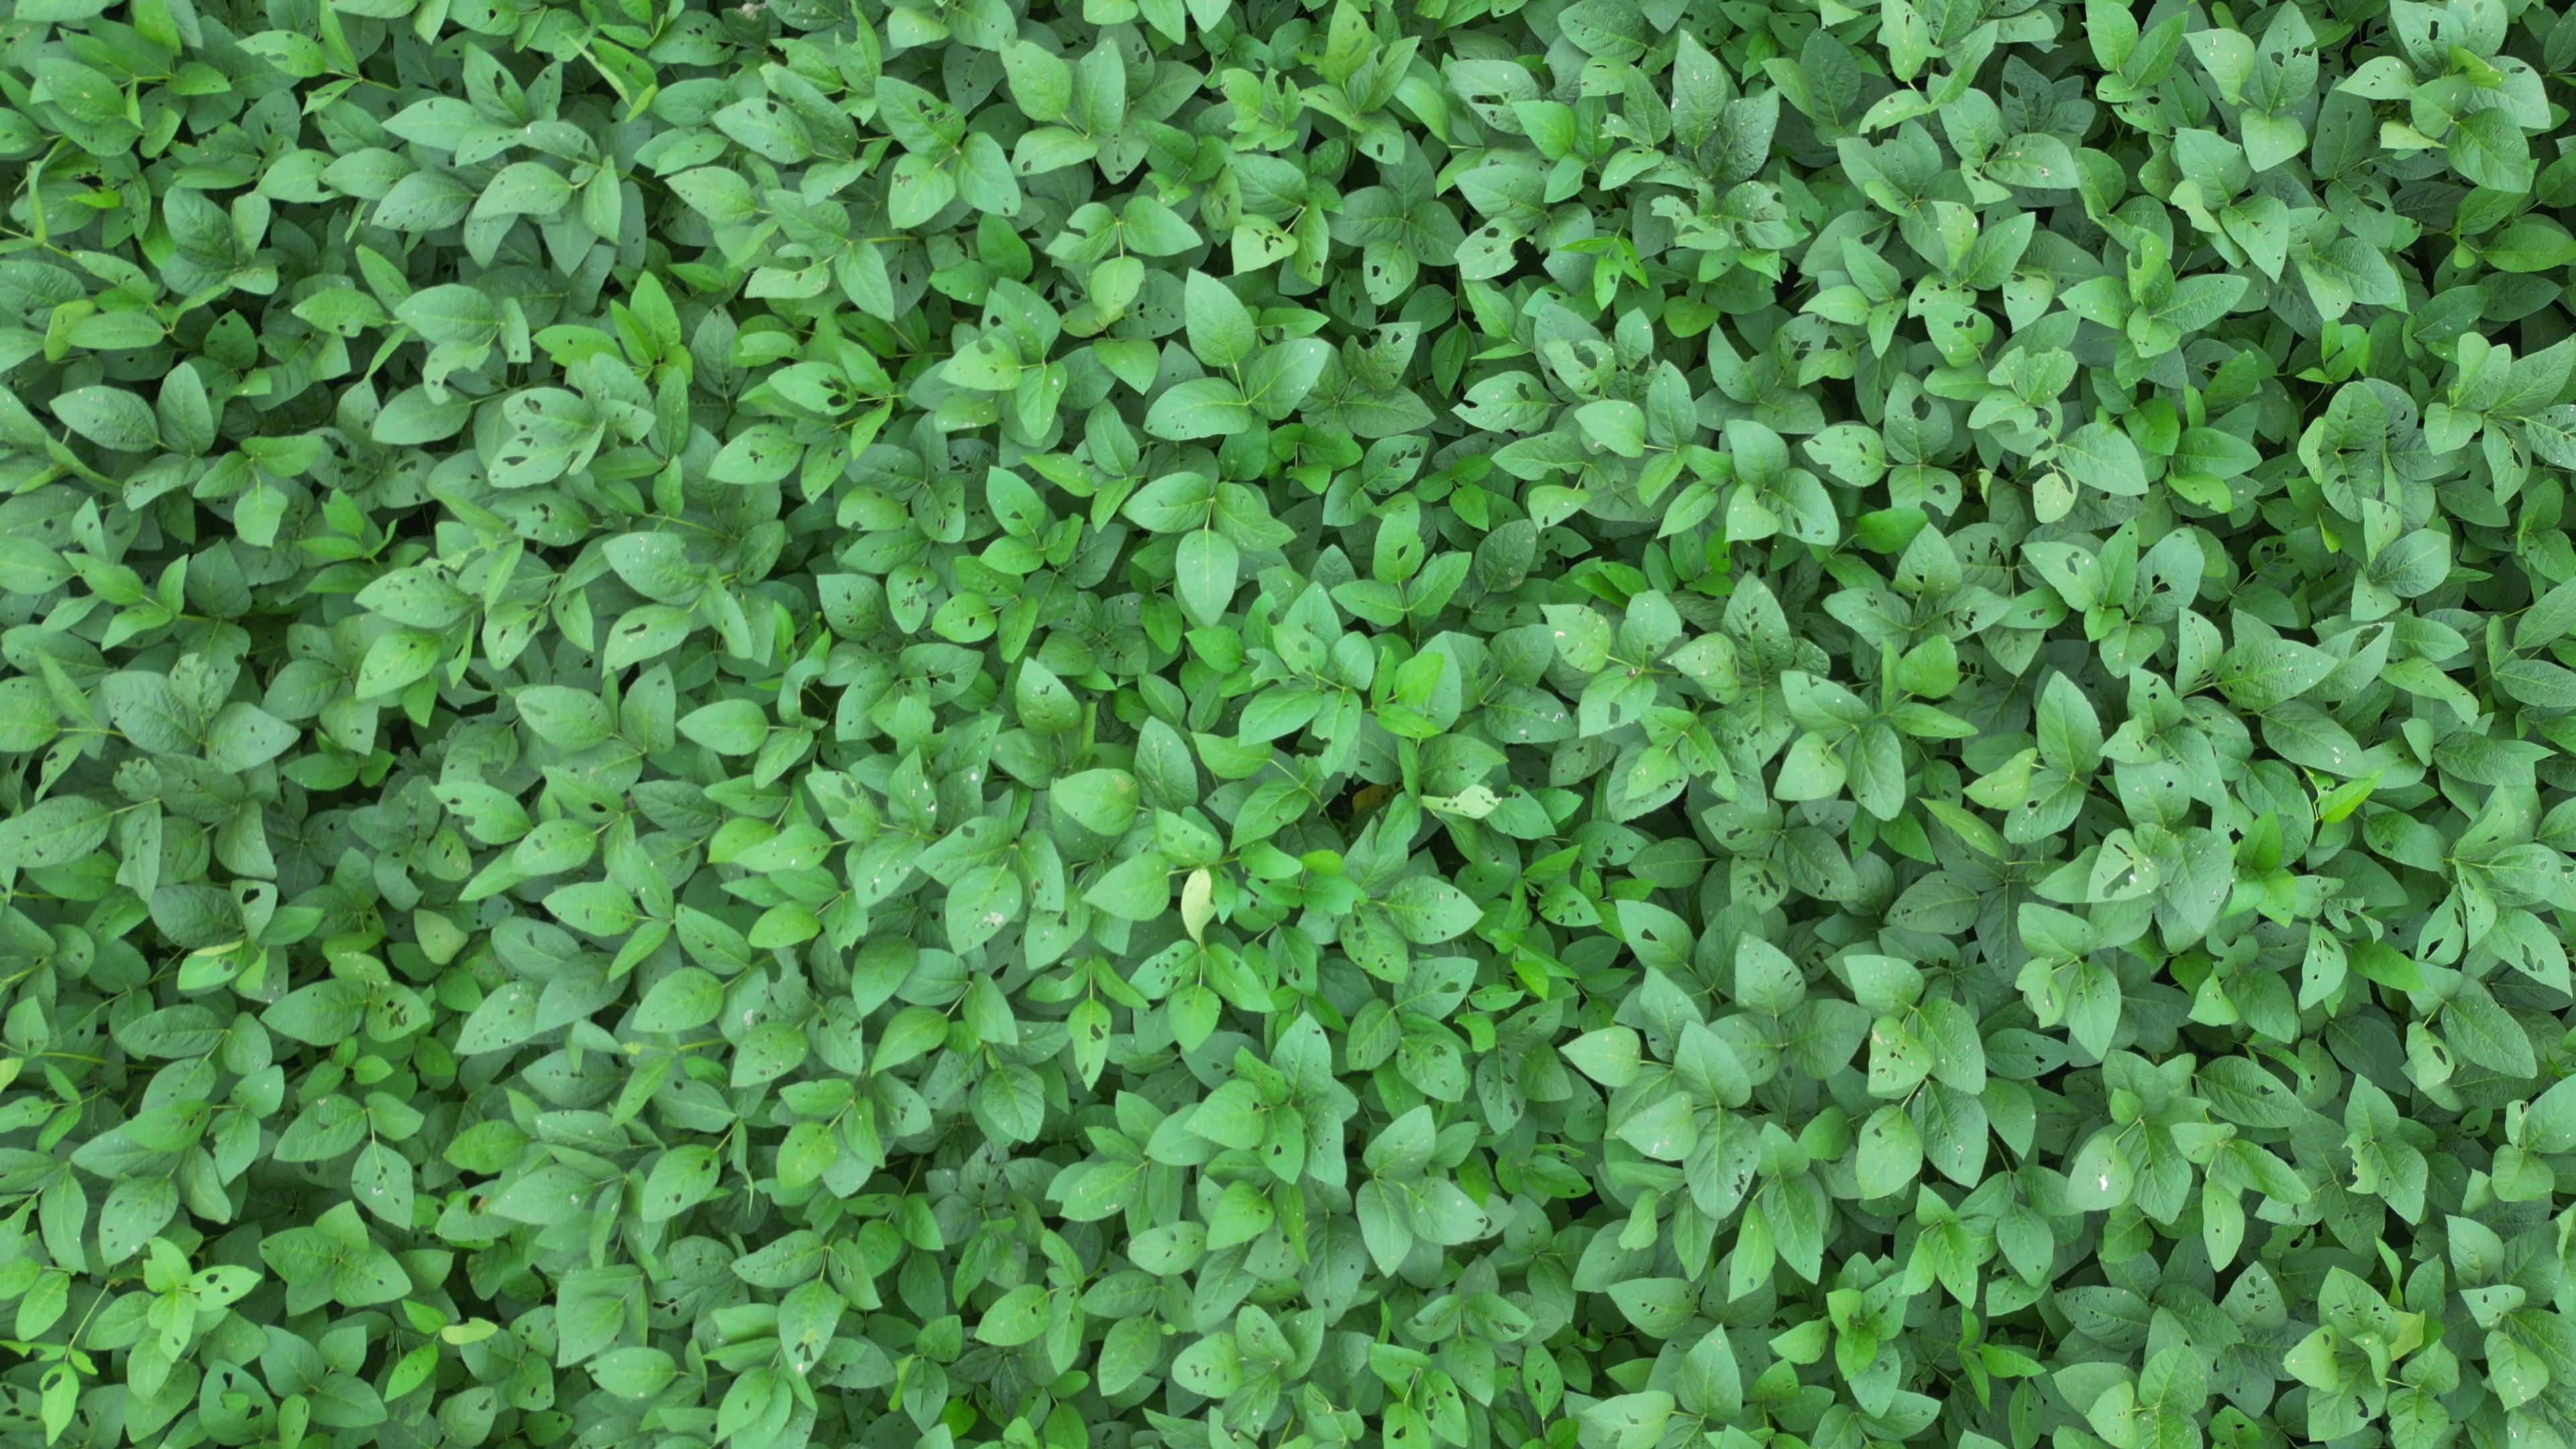
Label: Semilooper_Pest